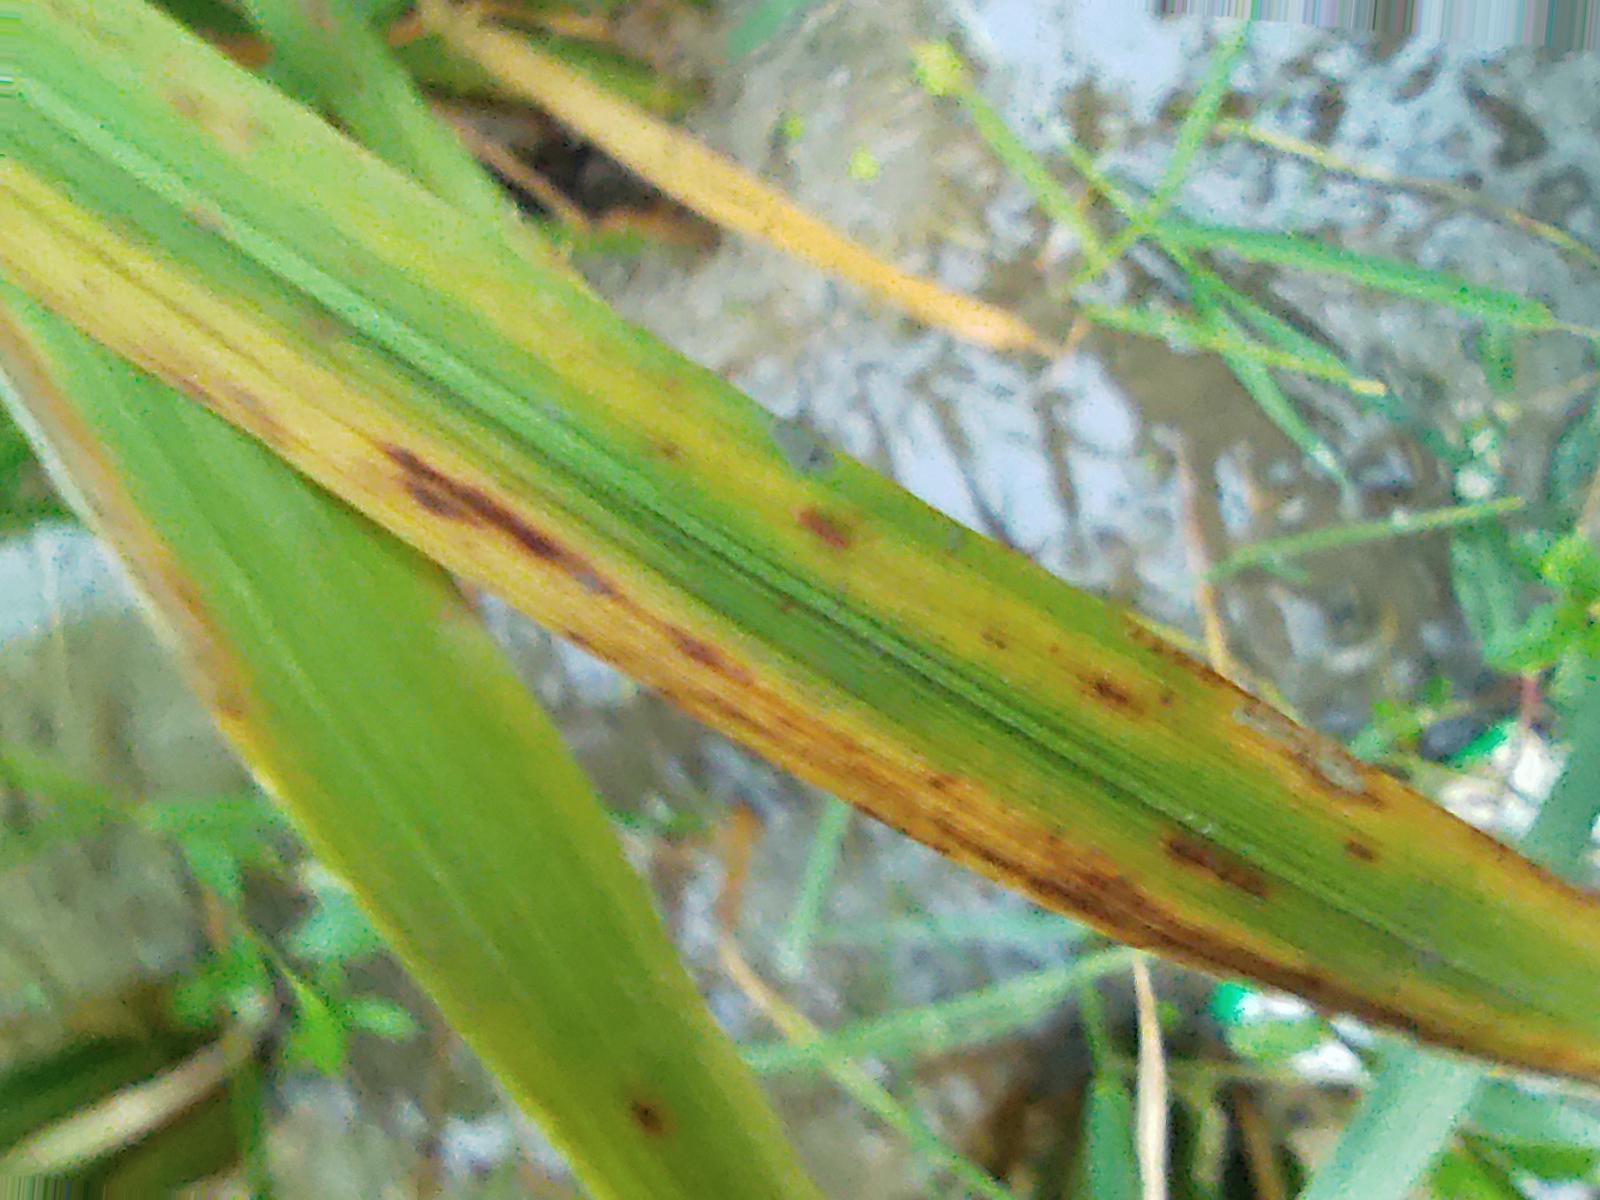
Nhãn: Bệnh Gạch Nâu ( Narrow Brown Spot )